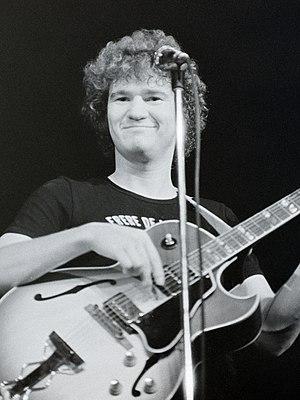
Robert Charlebois en 1972 au collège de Maisonneuve à Montréal. Robert Charlebois en 1972 au collège de Maisonneuve à Montréal. Fiche technique complémentaire: numérisation du négatif original. Appareil original: Nikon F.
Robert Charlebois, né le 25 juin 1944 à Montréal, est un auteur-compositeur-interprète, musicien et acteur québécois.